Bill Hagerty

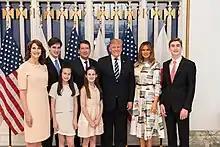
Hagerty and family with Donald and Melania Trump in the ambassadorial residence in 2019

Trump nominated Hagerty to be the United States Ambassador to Japan on March 27, 2017. Hagerty was confirmed by the Senate on July 13, 2017, in an 86–12 vote. He was sworn in on July 27, 2017.